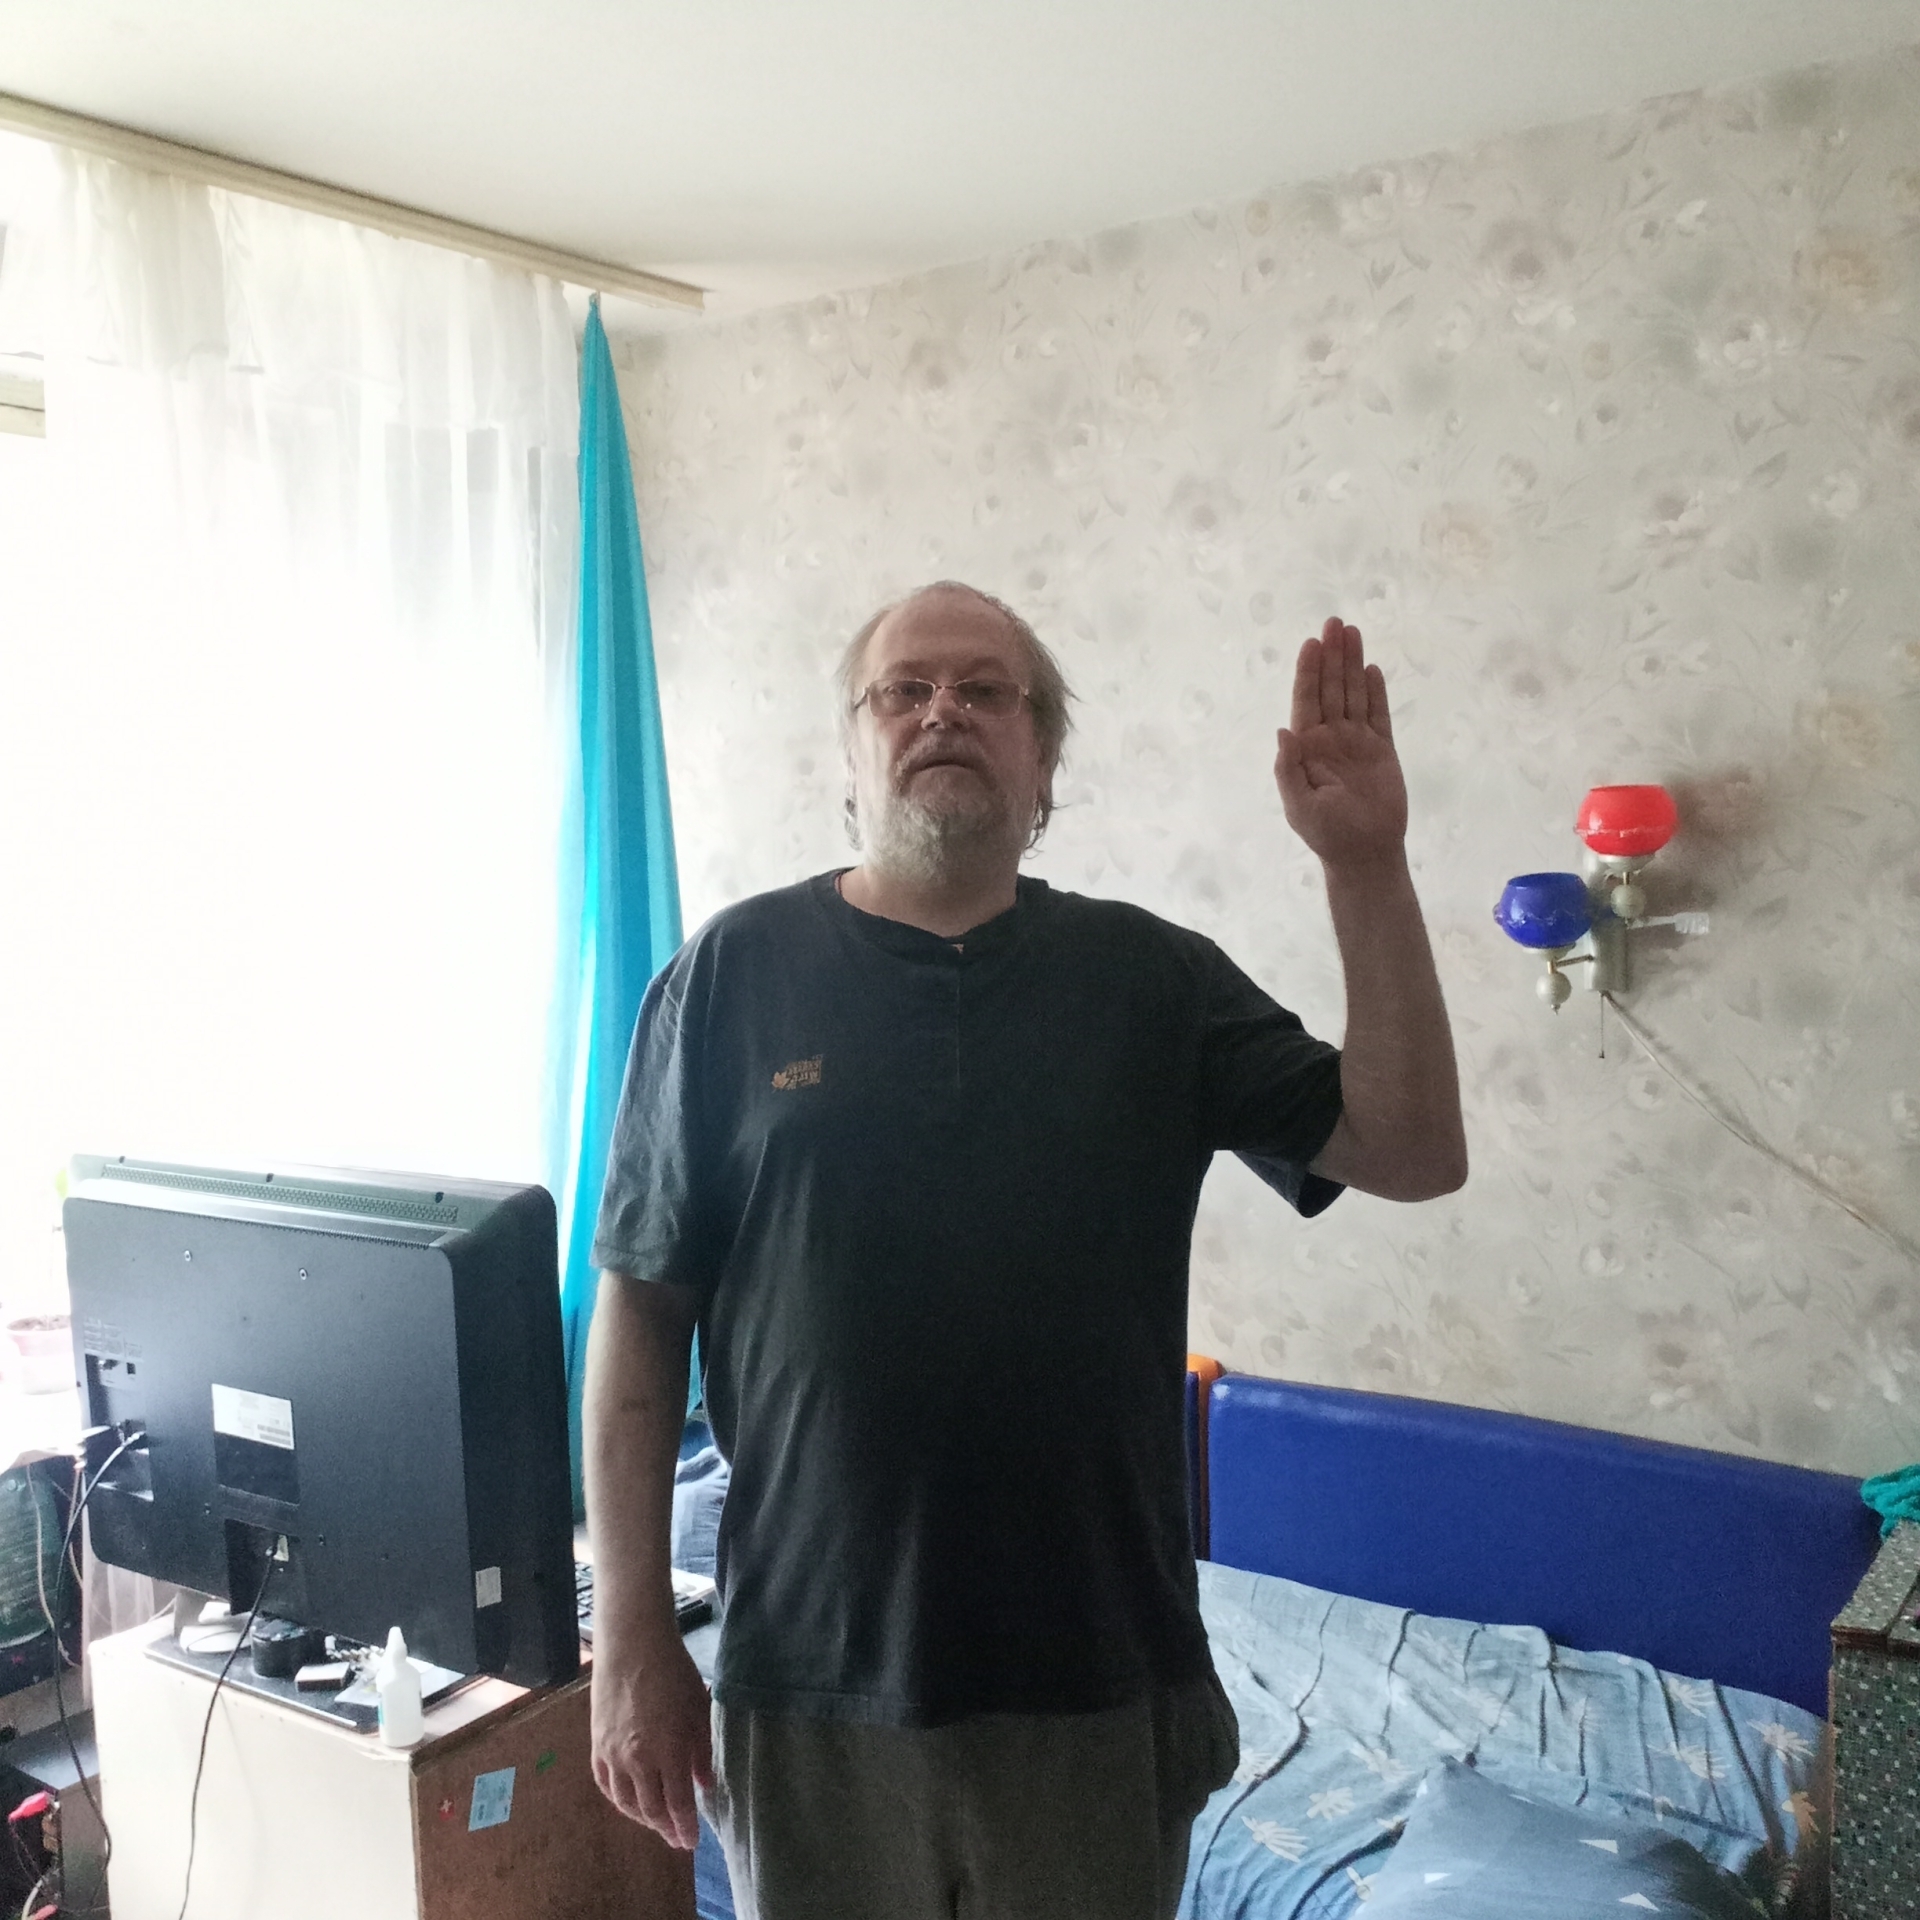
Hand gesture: stop